Resolution for Victory Order

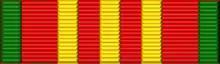
Ribbon of the Resolution for Victory Order (1st class)

Resolution for Victory Order is a Vietnamese military order. It was given to generals Đoàn Khuê, Võ Nguyên Giáp, Trần Văn Trà among others during the Vietnam War to show resolve for victory by any means necessary. It is similar to other medals and badges awarded by North Vietnam during the era such as the Defeat American Aggression Badge.